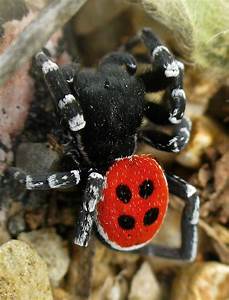
Label: spider